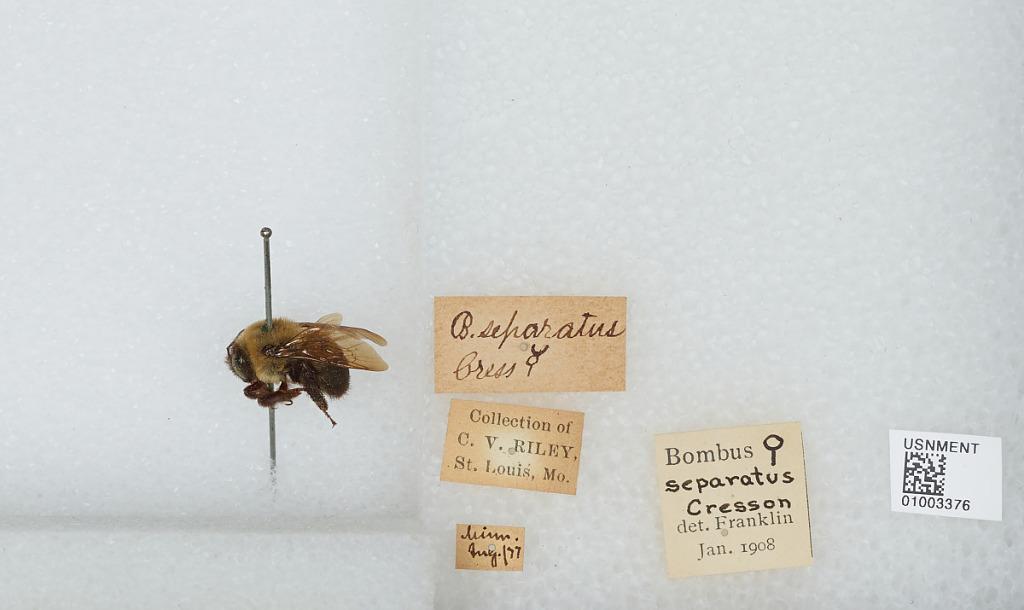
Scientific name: Bombus (Separatobombus) griseocollis (De Geer)
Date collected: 1877-8-
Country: United States
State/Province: Minnesota
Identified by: Franklin